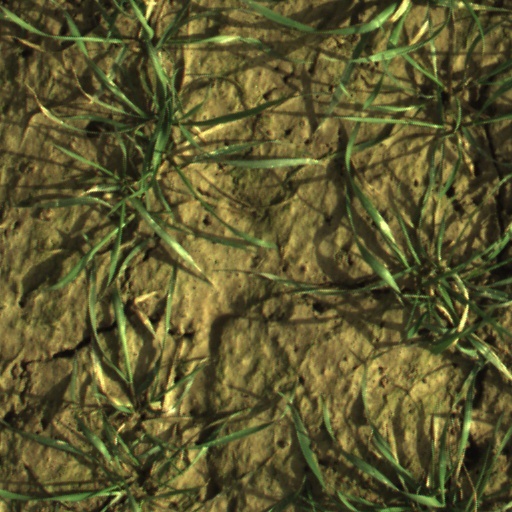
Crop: wheat